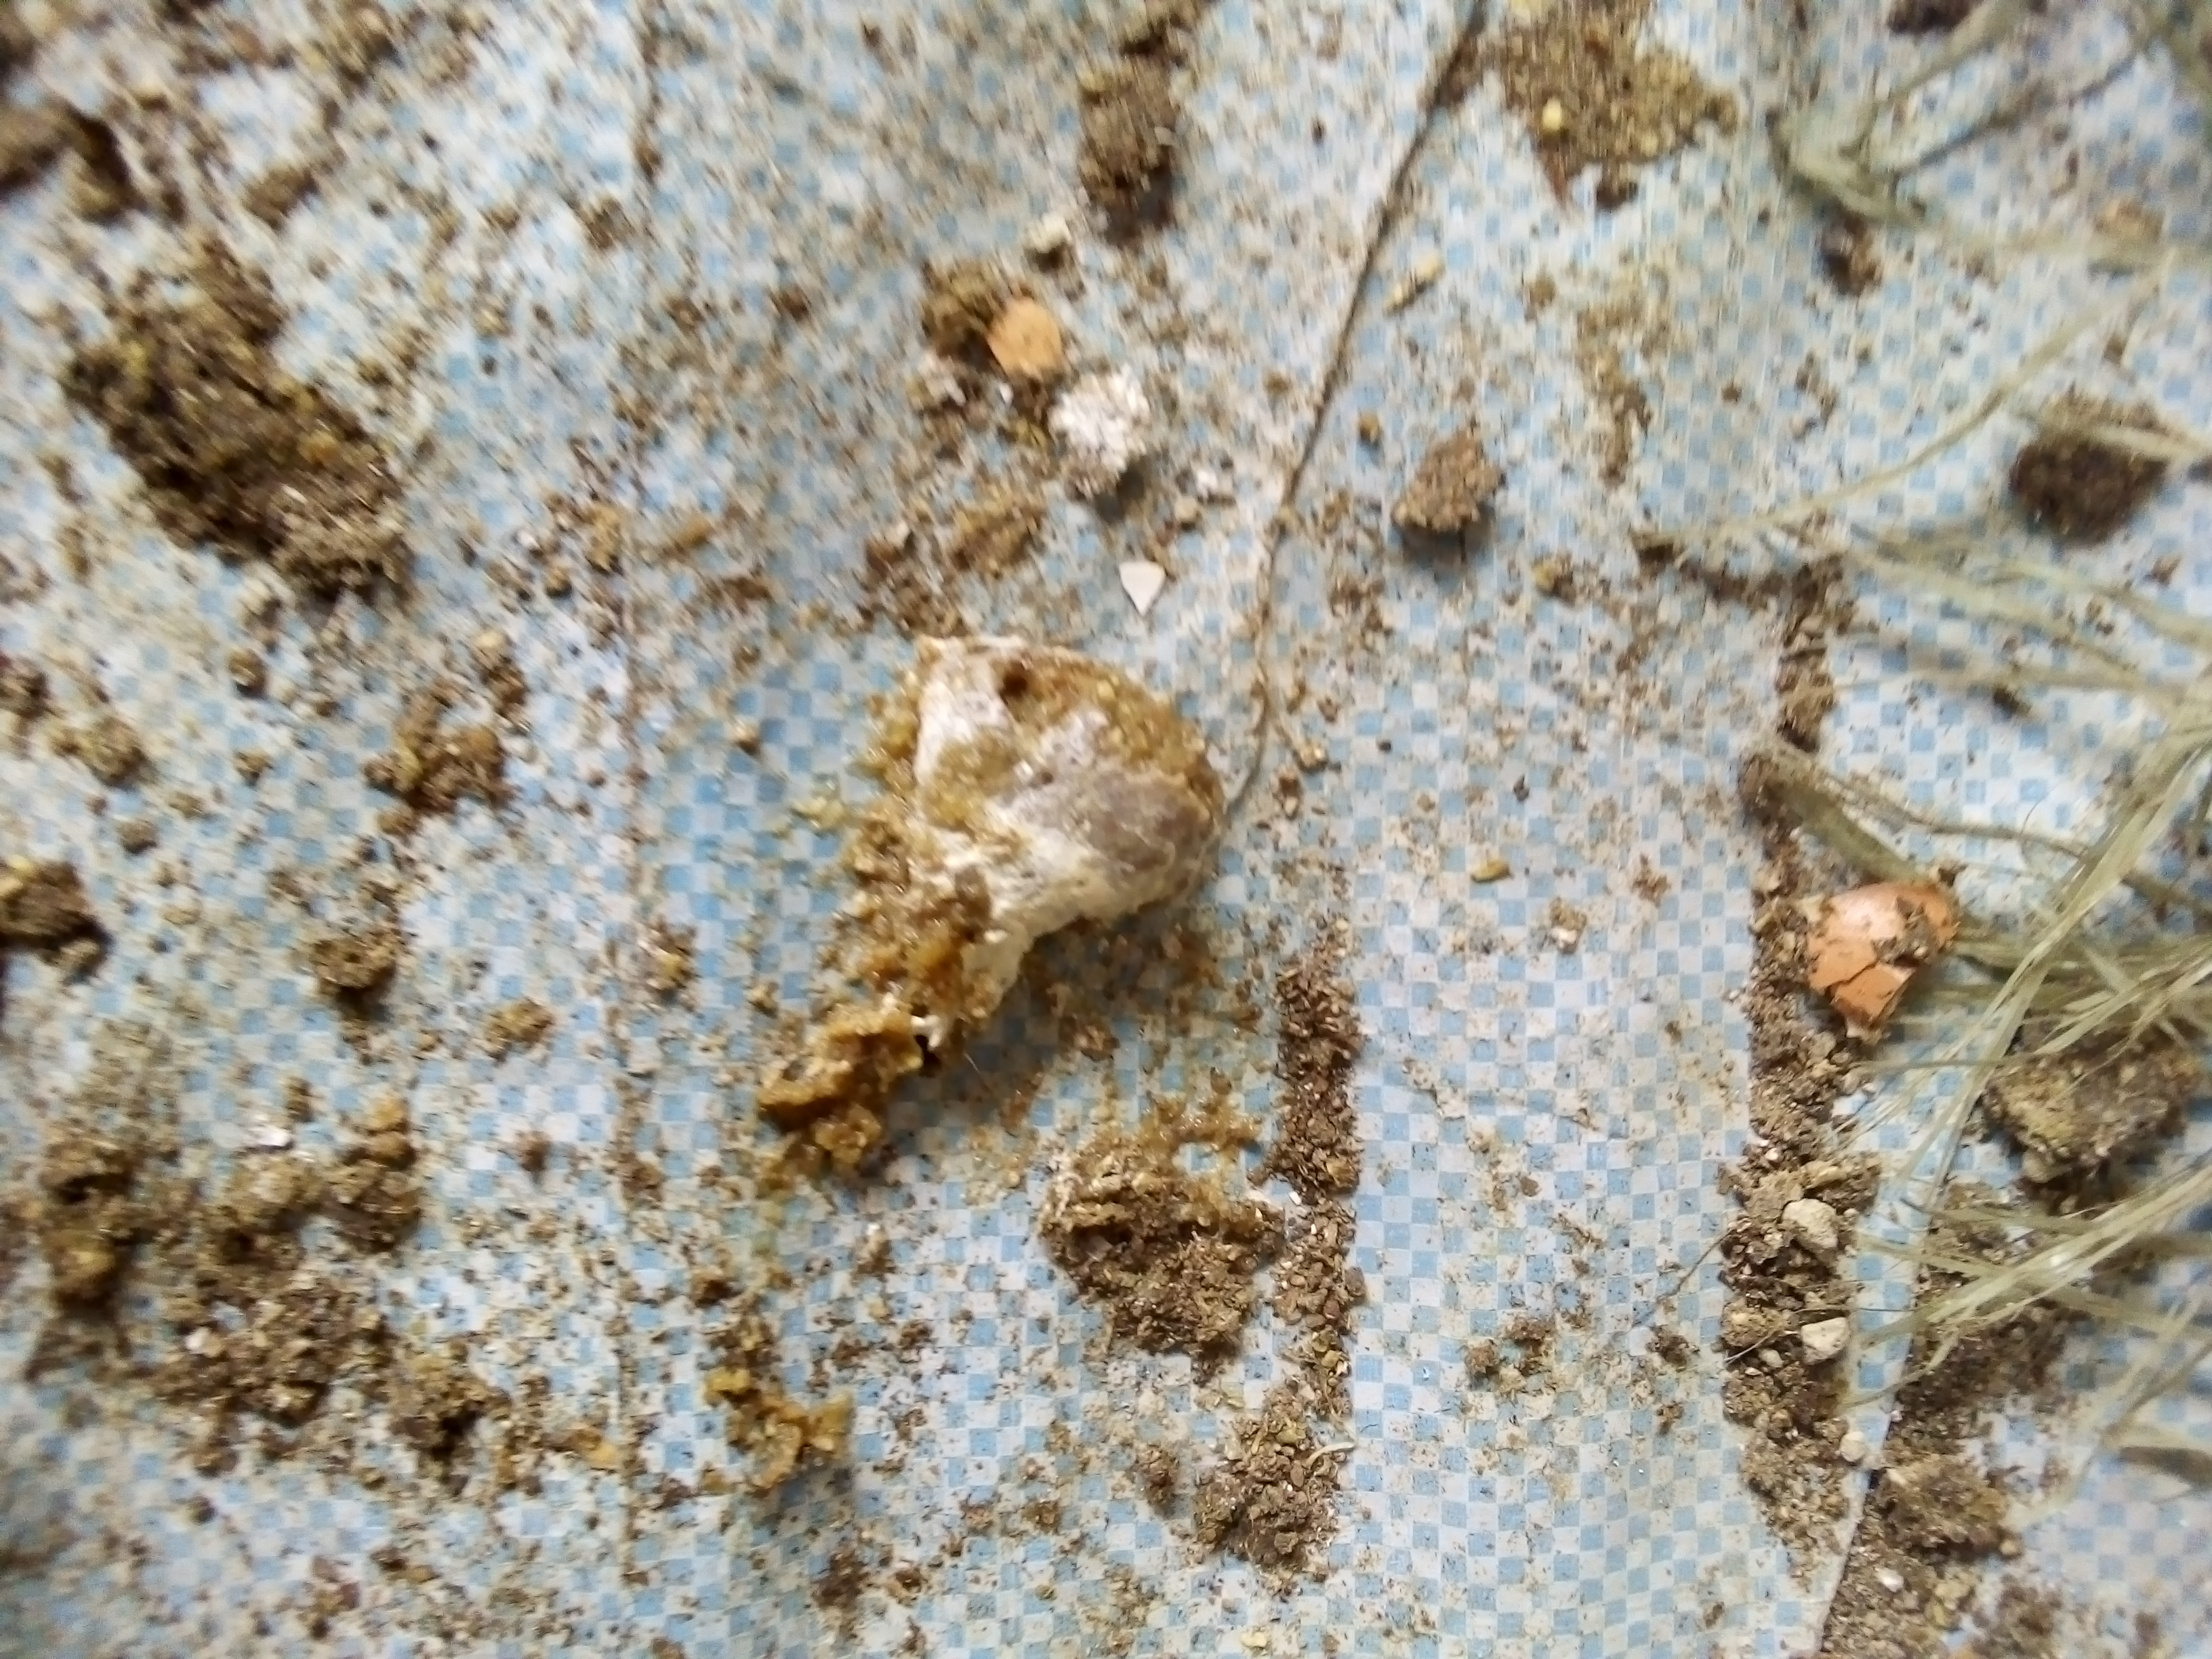
PCR-confirmed diagnosis: Salmonella